Manipur

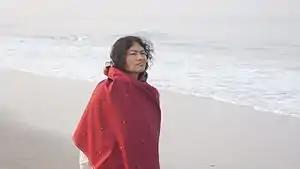
Irom Chanu Sharmila, the world's longest hunger striker, who hunger striked for more than 500 weeks, demanding the repealing of the Armed Forces (Special Powers) Act, 1958 in Manipur

Sanamahism is the indigenous, polytheistic and animistic ethnic religion of the Meitei people. Sanamahist worship concentrates on the household deity Lainingthou Sanamahi. The ancient Meiteis worshiped a Supreme deity, Salailen, and followed their ancestors. Their ancestor worship and animism was based on Umang Lai – ethnic governing deities worshiped in the sacred groves. Some of the traditional Meitei deities, or Lais are Atiya Sidaba, Pakhangba, Sanamahi, and Panthoibi. Out of the 233,767 people who opted for the "Other religion" option, 222,315 were Sanamahists.